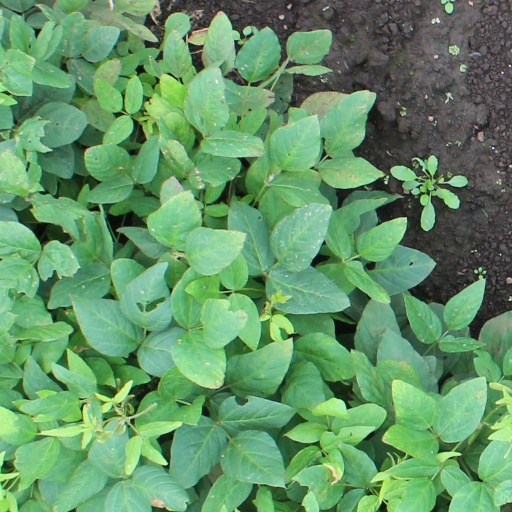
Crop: soybean